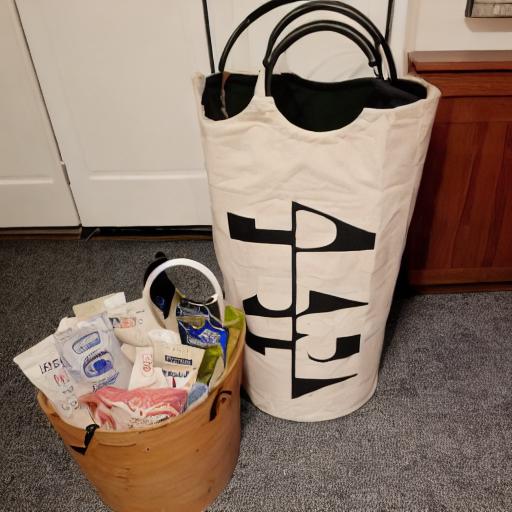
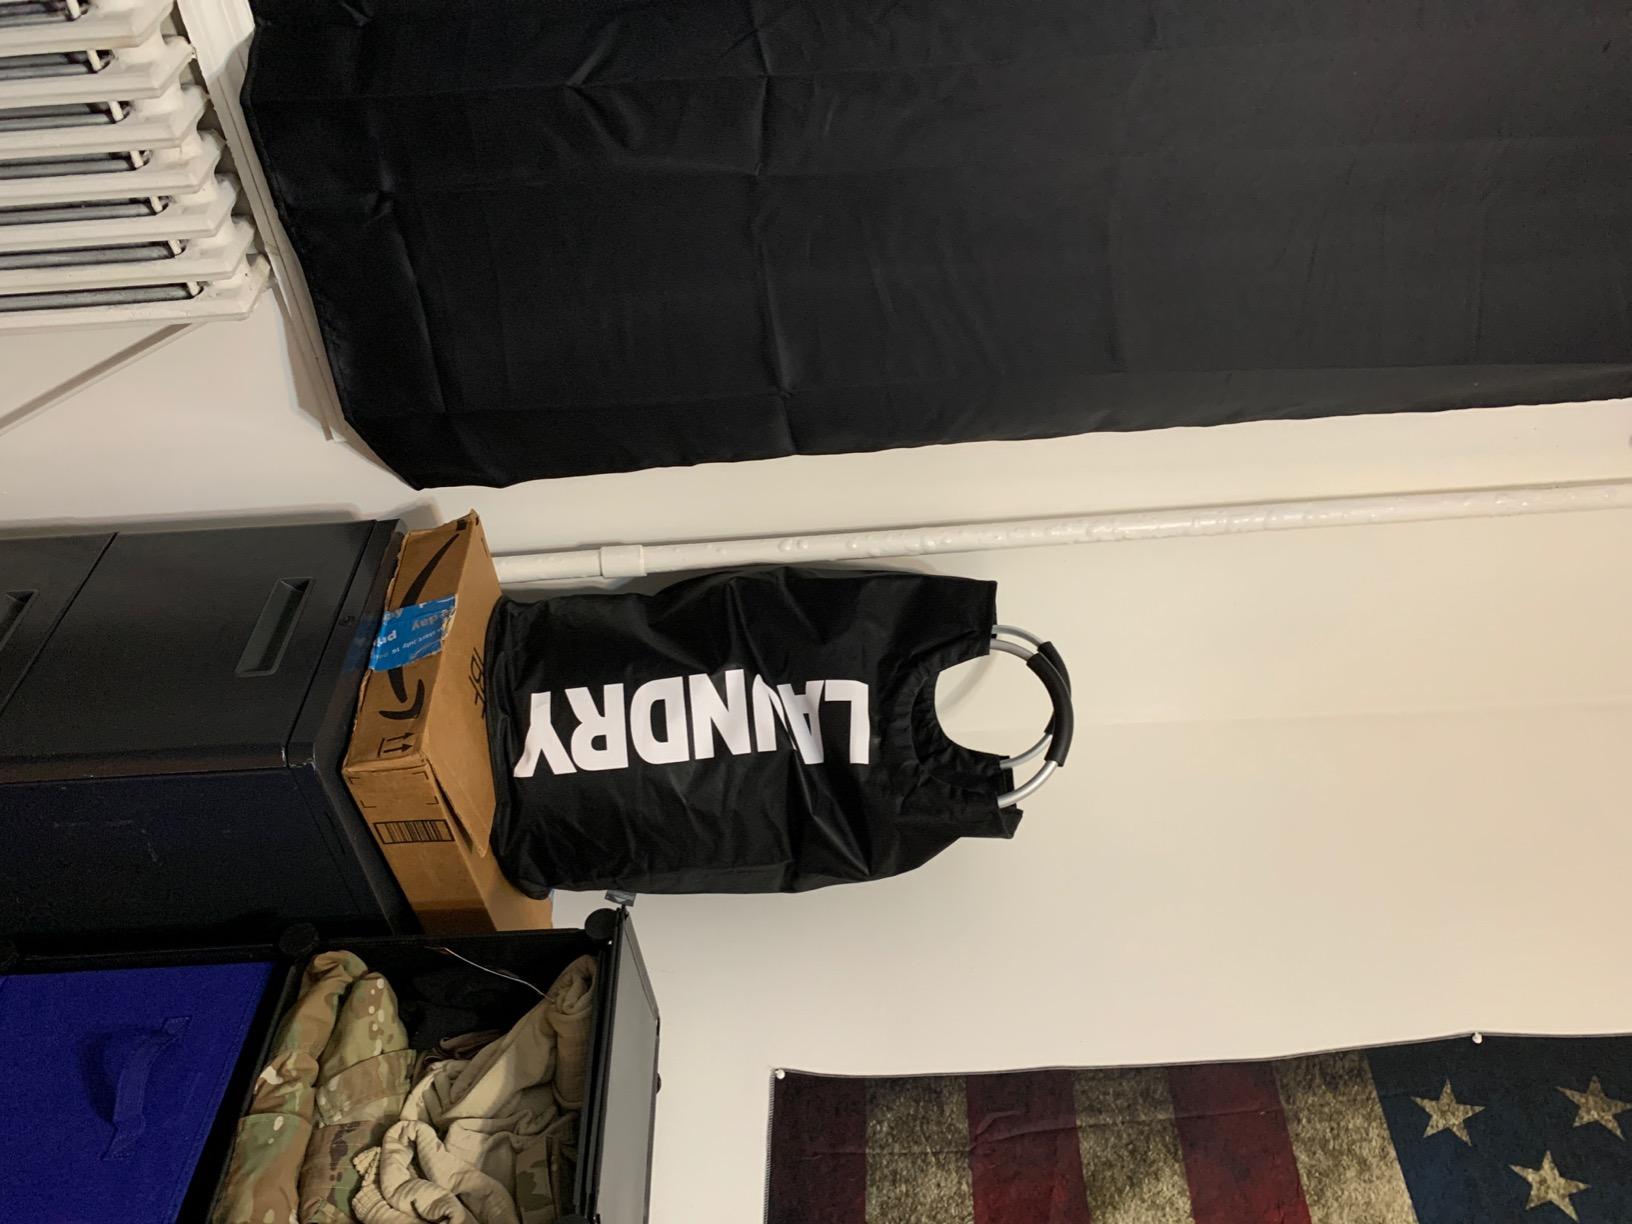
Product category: items_hamper
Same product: no